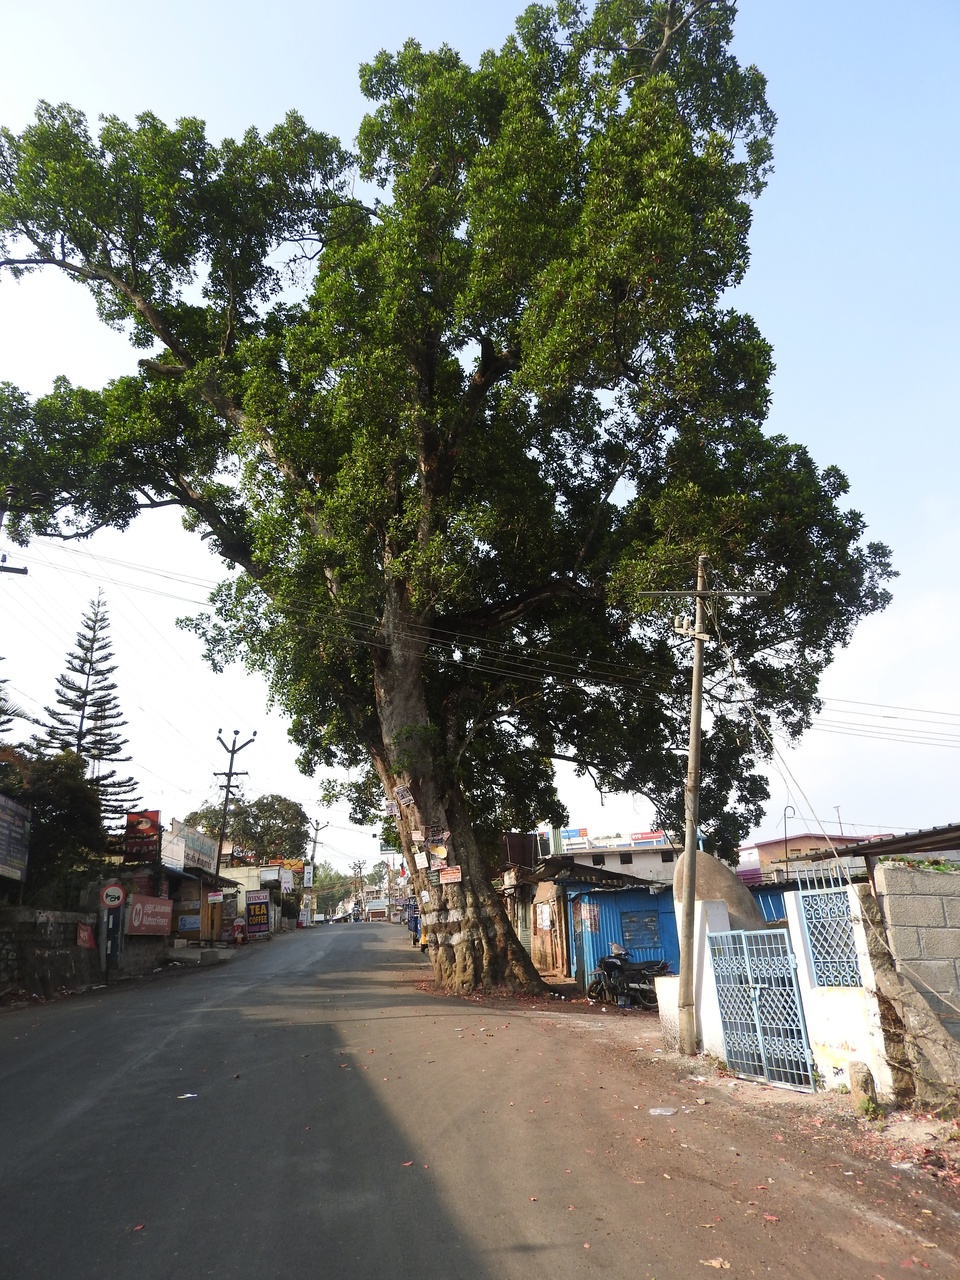
கானாமரம்.ஏற்காடு பஸ் நிலையம் அருகில் உள்ள முக்கியமான  புள்ளி.